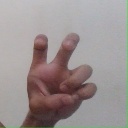
अक्षर: छ